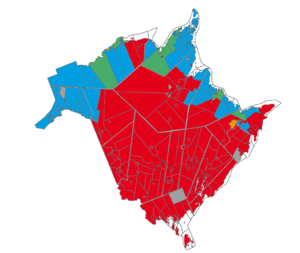
Carte linguistique de la province du Nouveau-Brunswick (source de données: Statistique Canada, recensement de 2006). rouge - majorité anglophone, moins de 33% de francophones orange - majorité anglophone, plus de 33% de francophones bleu - majorité francophone, moins de 33% d'anglophones vert - majorité francophone, plus de 33% d'anglophones brun - majorité allophone (autochtones) gris - données non disponibles
Le Nouveau-Brunswick est une province du Canada. Sa capitale est Fredericton et ses plus grandes villes sont Moncton et Saint-Jean. Les langues officielles de la province sont l'anglais et le français.